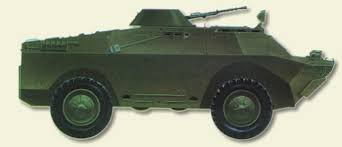
Label: BRDM